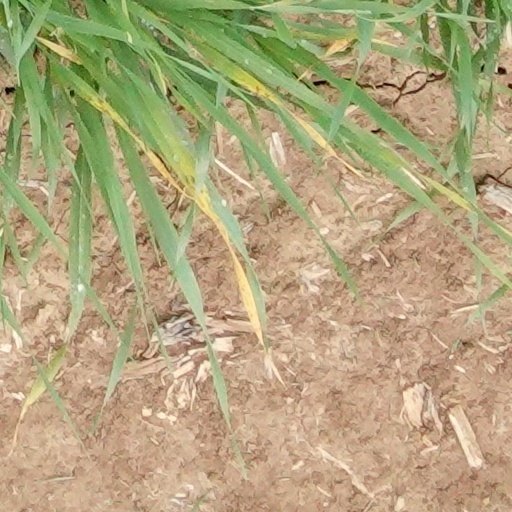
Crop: wheat